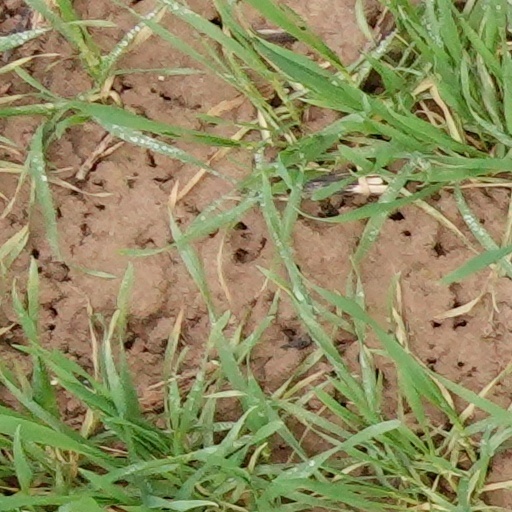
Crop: wheat